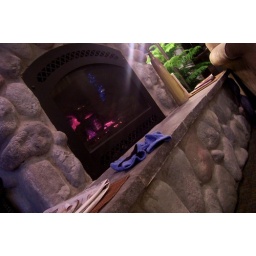
a lady who was sitting in the chair in front of me suggested warming my gloves by the fireplace!